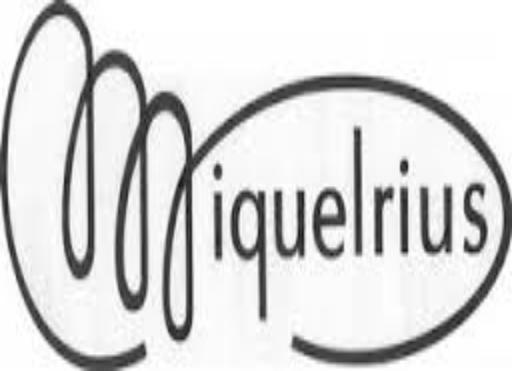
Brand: miquelrius-2
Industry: Necessities